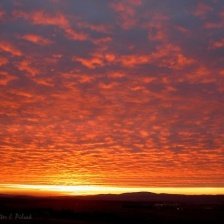
Cloud type: Altocumulus